Kulma Pass

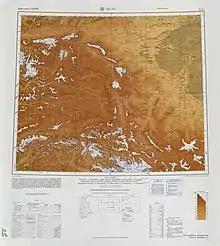
Map including the Kulma Pass area; from the International Map of the World (AMS, 1966)

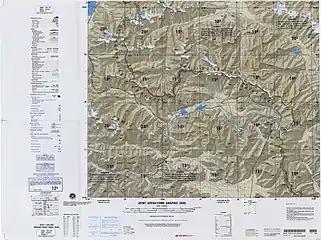
Map including the Kulma Pass area (1988)

The pass was closed for many years due to political tensions between the Soviet Union and China, and then the Tajikistani Civil War. In 1997, China and Tajikistan signed an agreement to develop a commercial corridor between the two countries through the pass. The opening of the pass reduced cargo travel time between the two countries by ten to fifteen days, obviating lengthy detours into Kyrgyzstan and Uzbekistan.